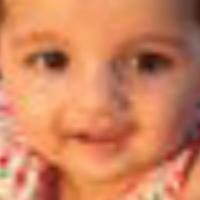
Age group: age 01-10